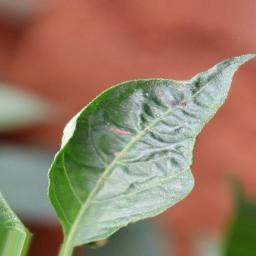
Label: mites_and_trips